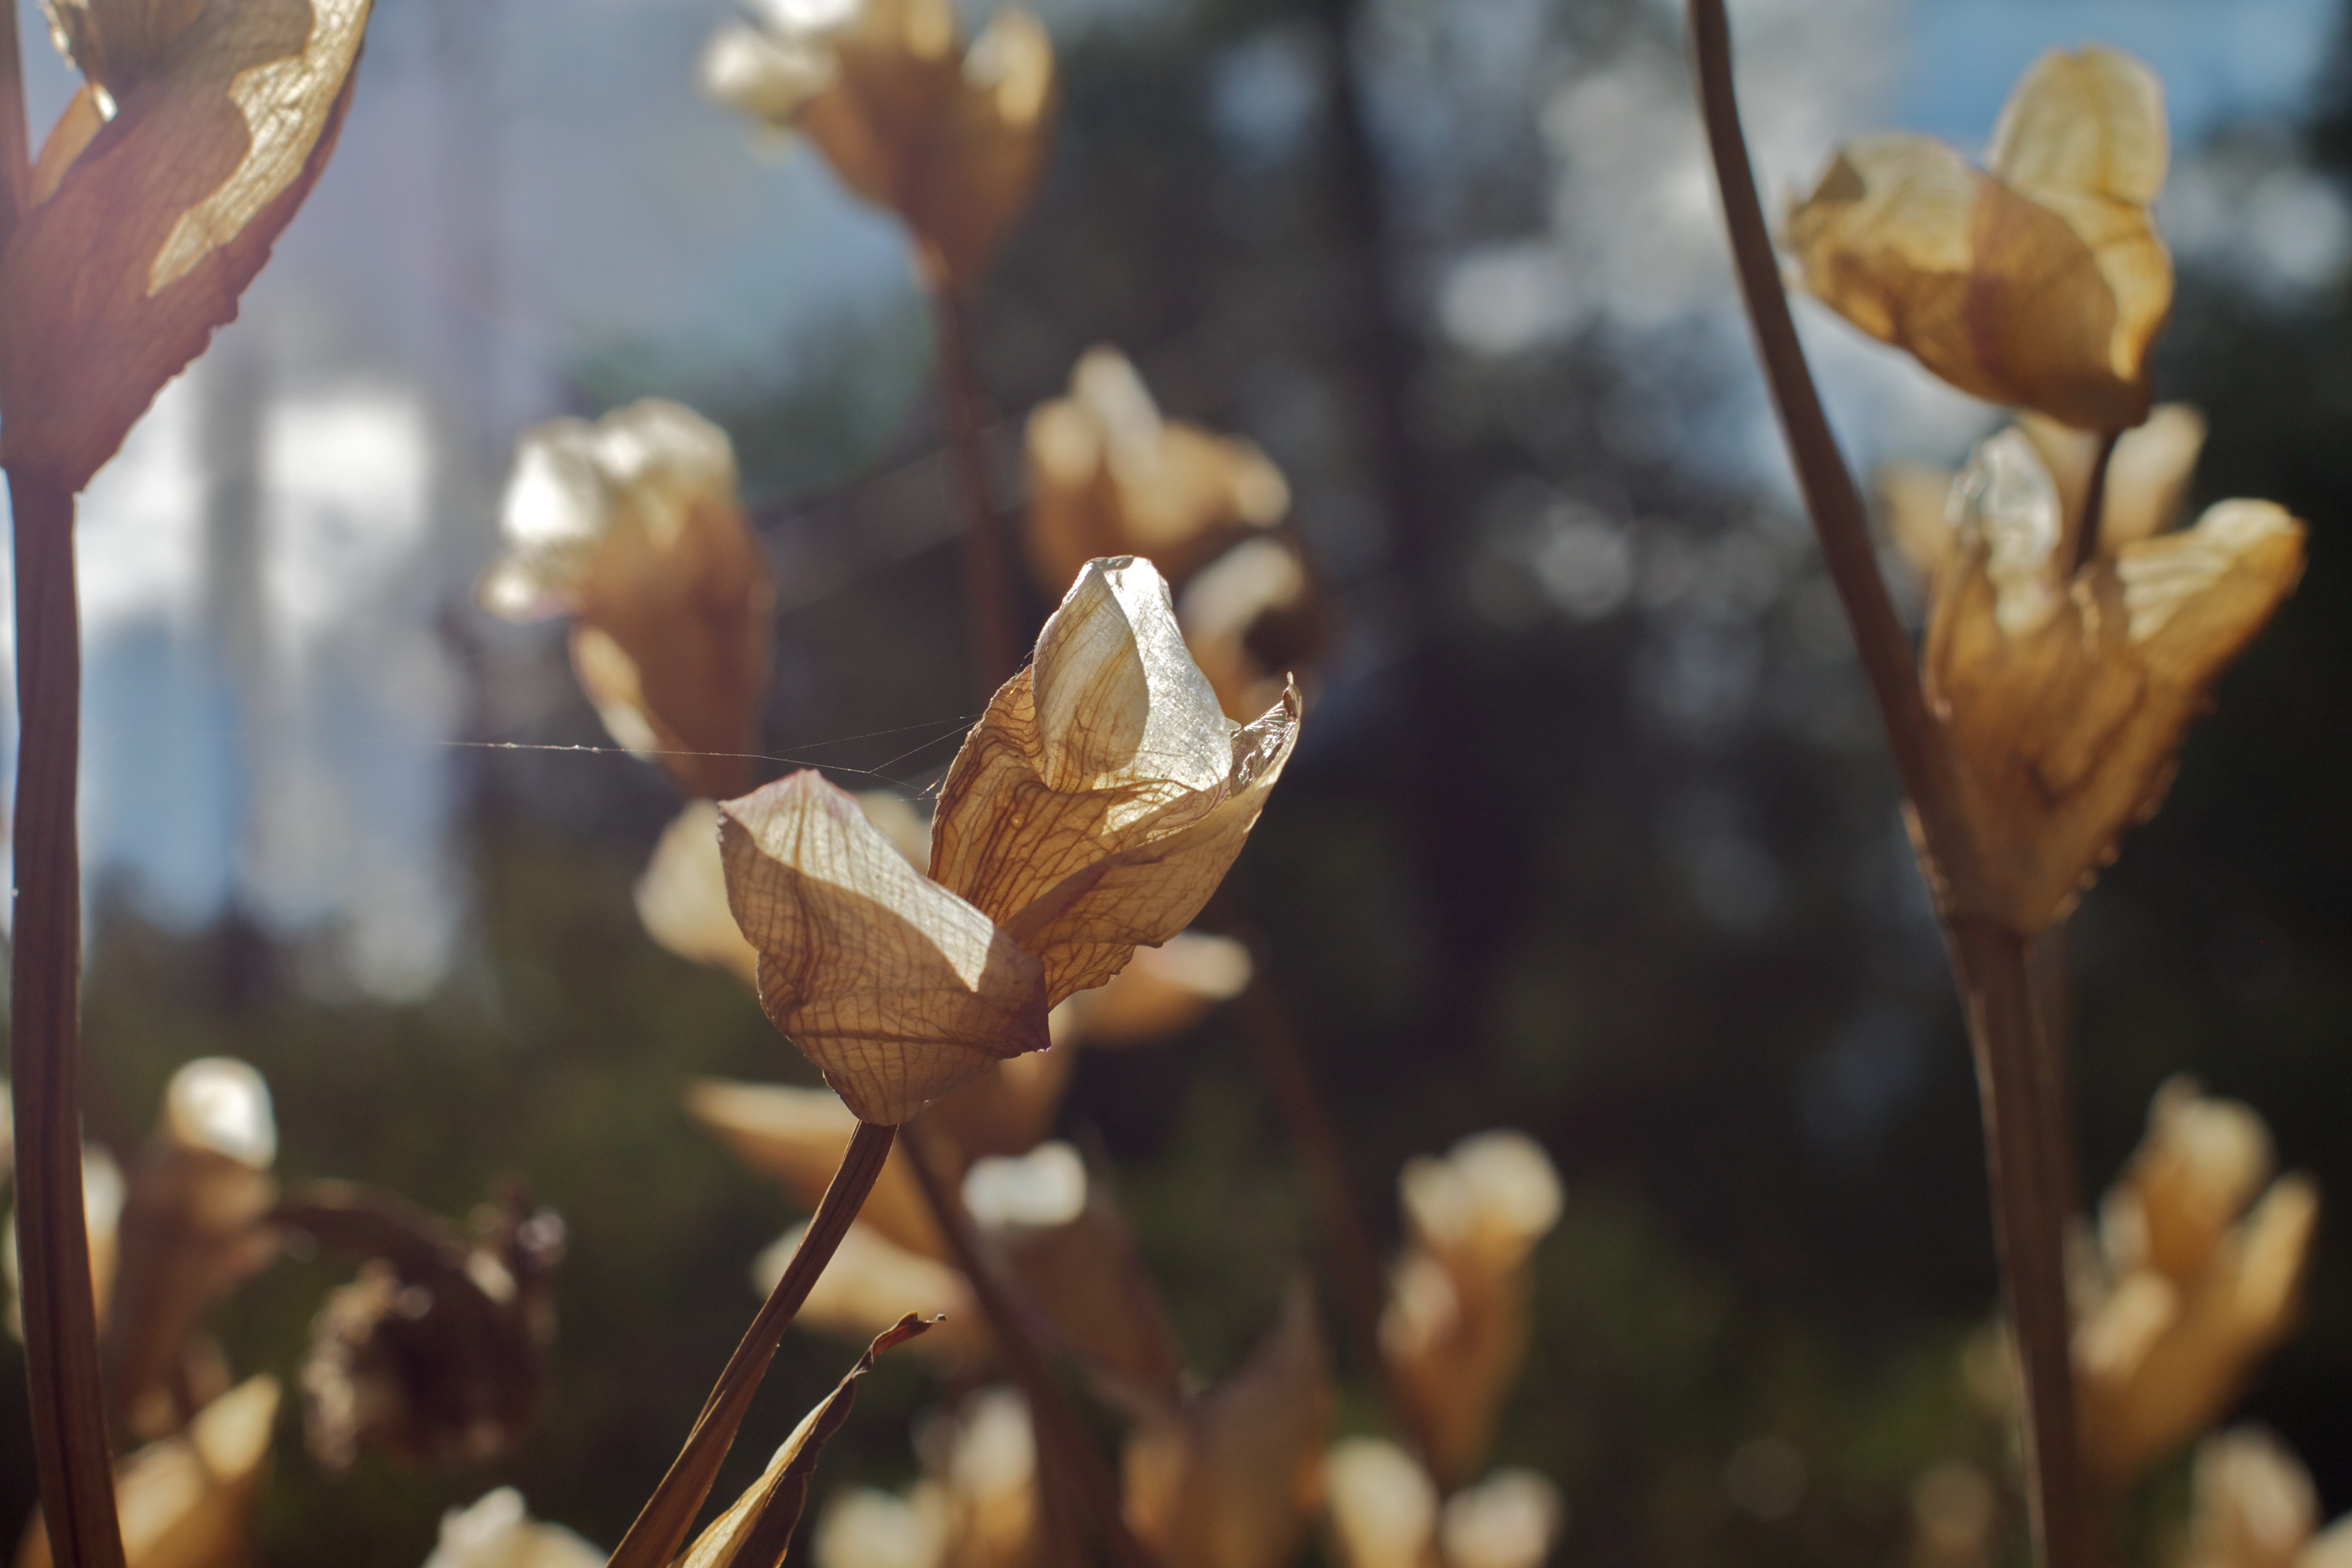
tree, nature, branch, blossom, plant, sunlight, morning, leaf, flower, spring, autumn, botany, flora, season, close up, iris, macro photography, flowering plant, plant stem